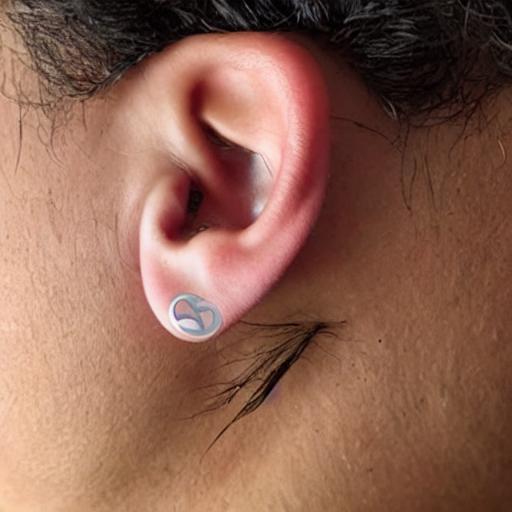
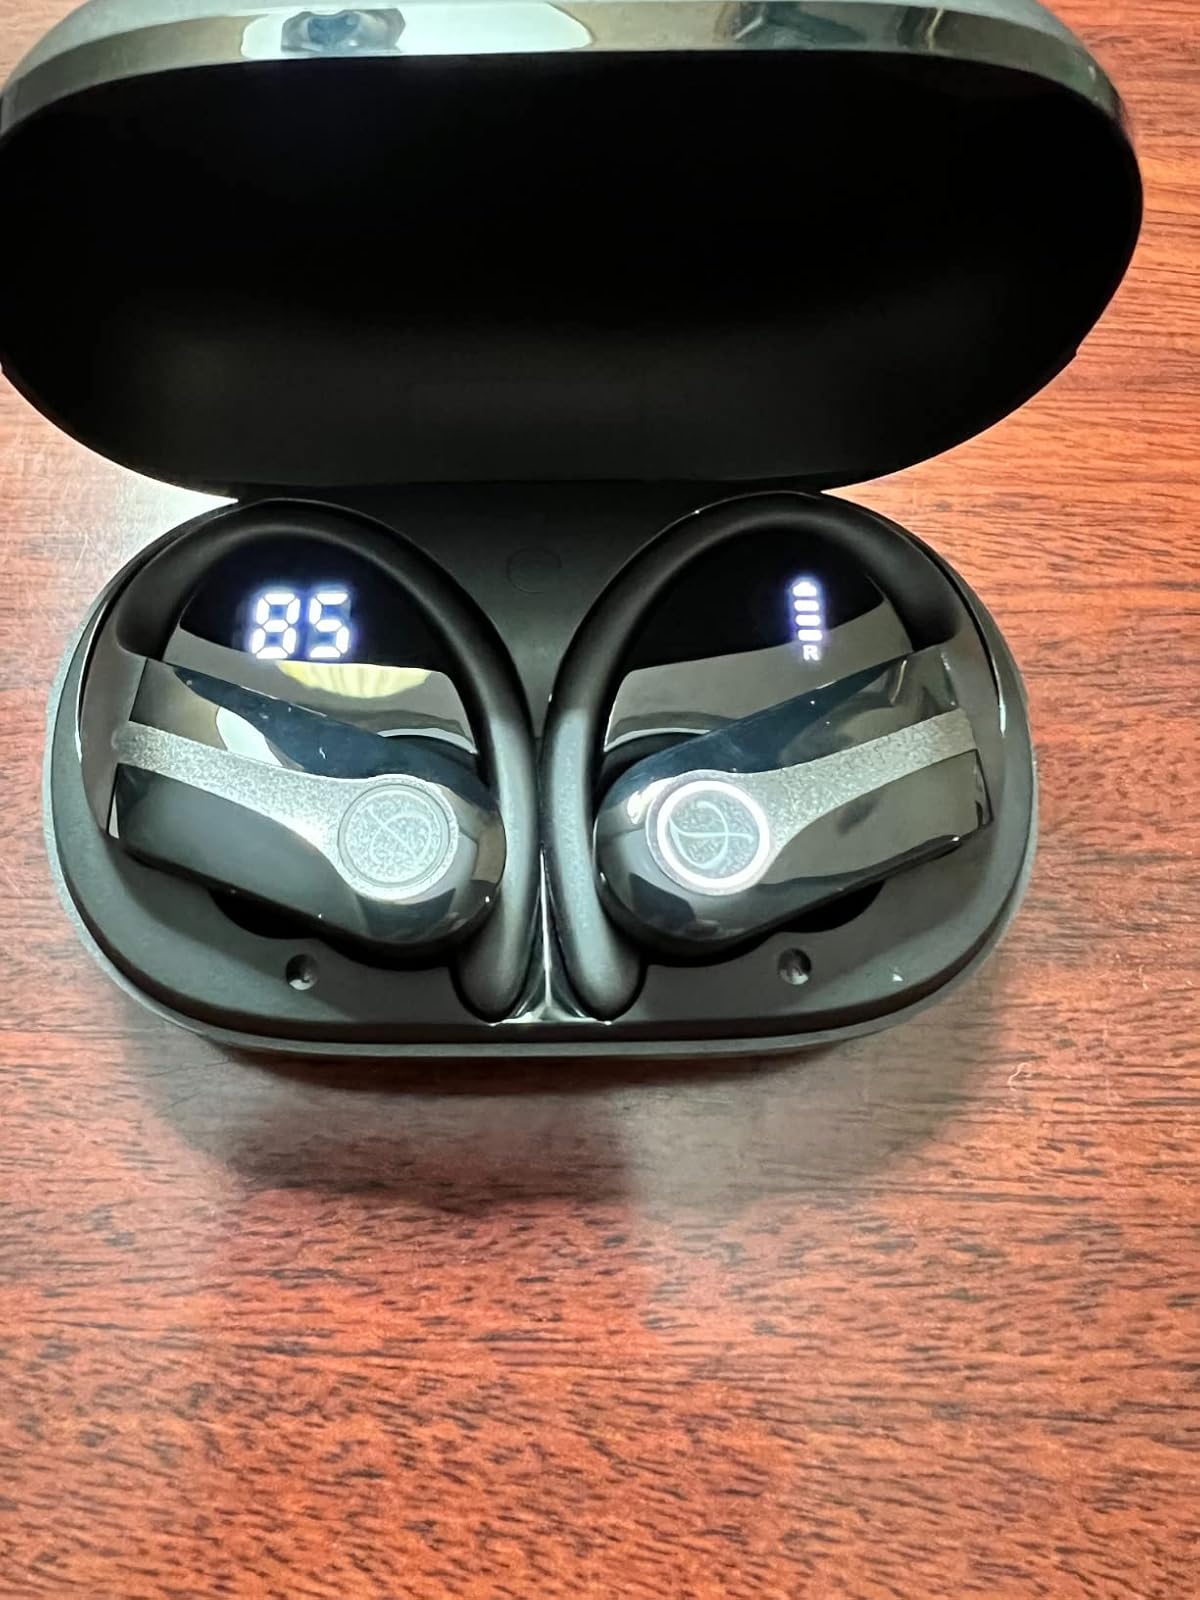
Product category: earbuds
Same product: no